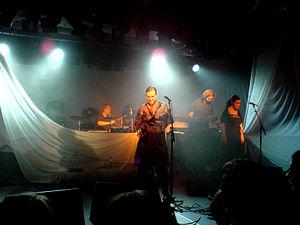
Spellemannprisen est un prix remis aux artistes norvégiens qui se sont fait remarquer de manière positive au cours de l'année. Le comité de désignation des nominés et des gagnants fut mis en place sur l'initiative de l'IFPI norvégienne : l'organisation internationale de l'industrie du disque. Les prix ont été distribués pour la première fois en 1973 pour l'année 1972 et ont été ensuite remis chaque année.